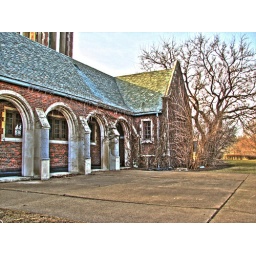
Old building by the lake